Goh Chok Tong

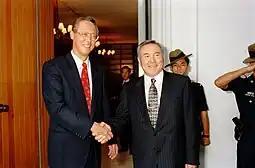
Goh Chok Tong shaking hands with President of Kazakhstan, Nursultan Nazarbayev (right) in 1996.

During the period under Goh's administration, Singapore has experienced several crises, such as the aircraft hijack of Singapore Airlines Flight 117 in 1991, the Asian financial crisis in 1997 and 1998, threats of terrorism in 2001 including Singaporean victims of the 9/11 attacks in New York City by Al-Qaeda and the Singapore embassies attack plot by Jemaah Islamiyah, the 2001–2003 economic recession, 2003 SARS outbreak, and other events.